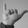
ASL letter: Y